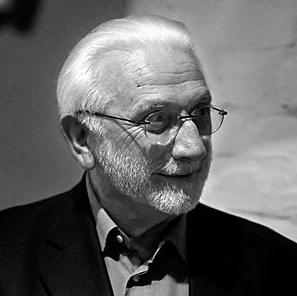
Age: 72